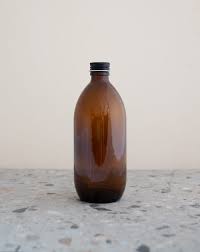
Waste category: glass